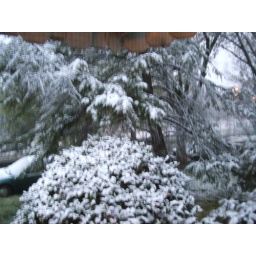
As seen thru our screen door around 7am on April 7th.